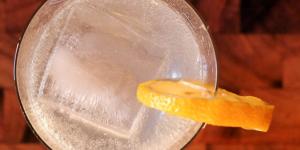
ron collins